Climate change policy of the United States

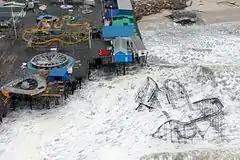
A snapshot of the destruction caused by Hurricane Sandy, which flooded coastlines and forced many residents to flee for safety. Houses and critical infrastructure were destroyed.

According to the 2015 New York State Energy Plan, renewable sources, which include wind, hydropower, solar, geothermal, and sustainable biomass, have the potential to meet 40 percent of the state's energy needs by 2030. , sustainable energy use comprises 11 percent of all energy usage. The New York State Energy Research and Development Authority offers incentives in the form of grants and loans to its residents to adopt renewable energy technologies and create renewable energy businesses.